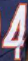
Number: 4